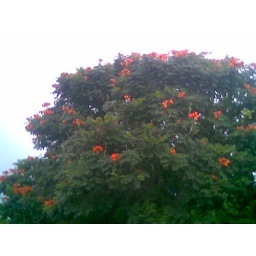
The lovely tree in my office window. Sept.28, 2007